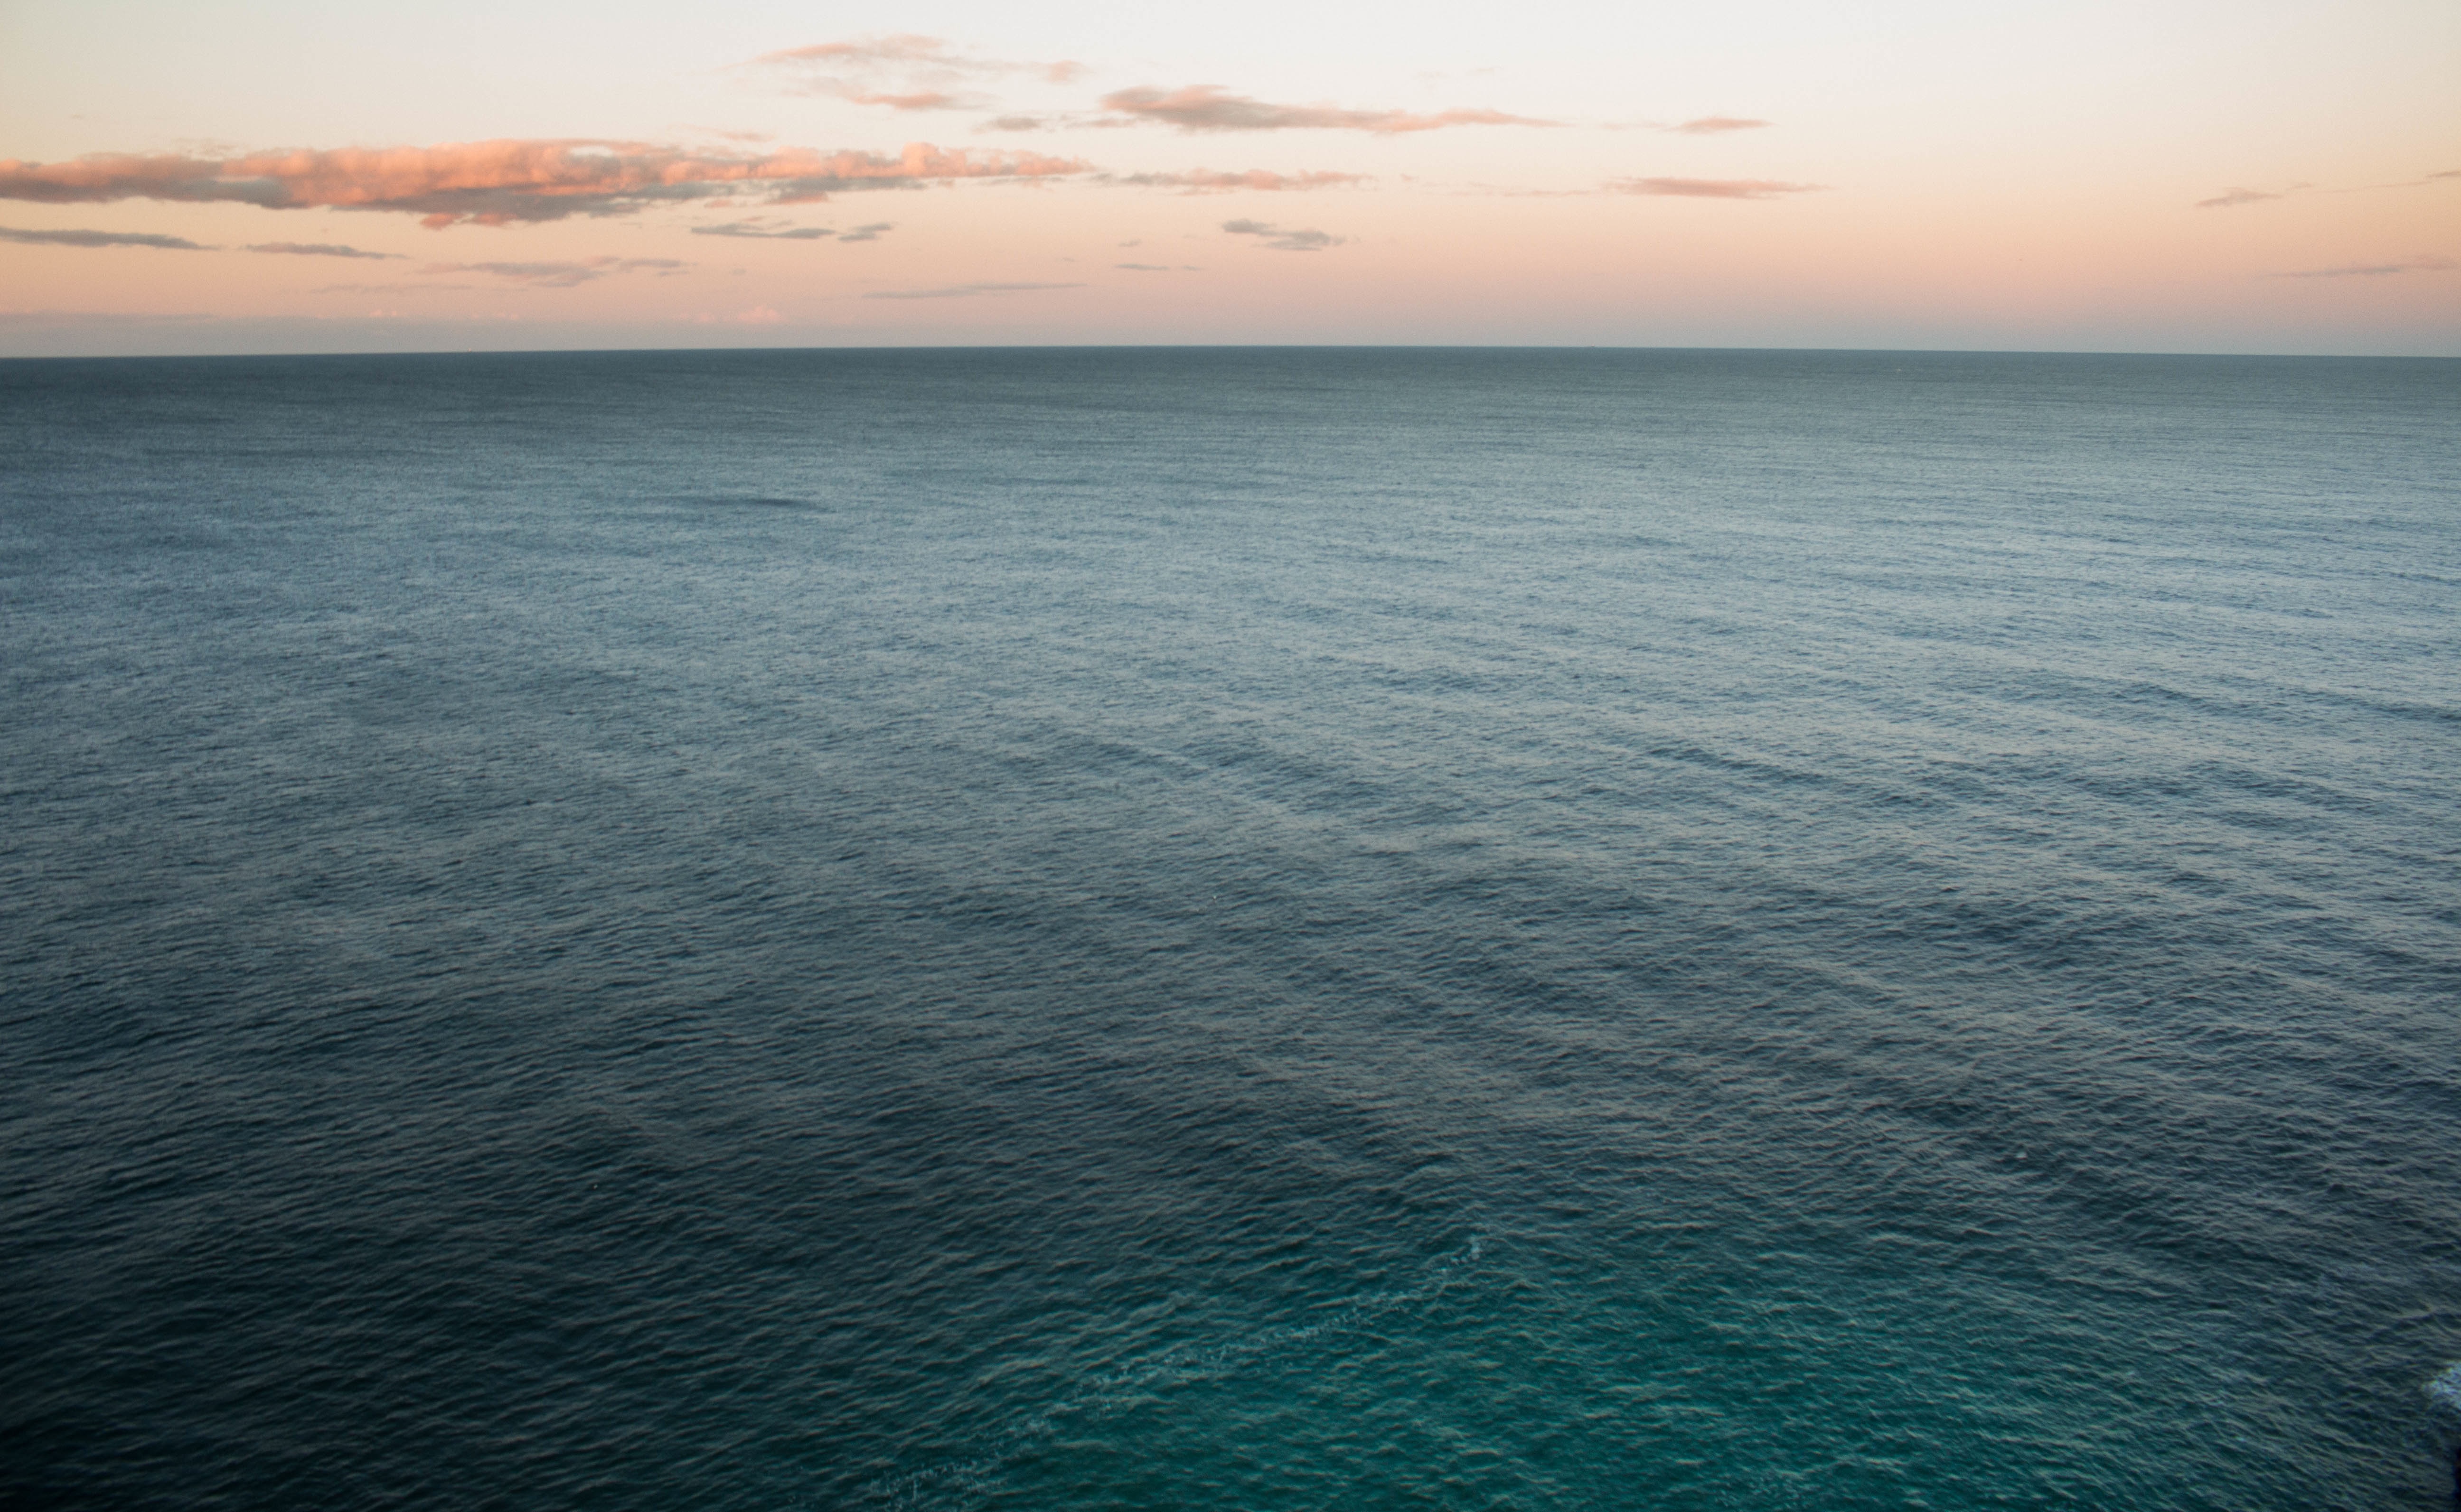
beach, sea, coast, water, ocean, horizon, cloud, sky, sunrise, sunset, sunlight, morning, shore, wave, dawn, dusk, reflection, bay, body of water, cape, wind wave